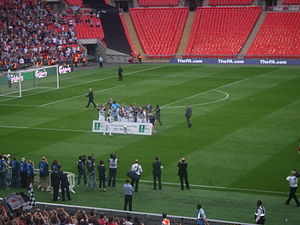
FA Trophy / Vindere og finalister
Darlington-spillerne fejrer sejren i 2011.
The Football Association Challenge Trophy, normalt omtalt som FA Trophy, er en fodboldturnering, der hver år arrangeres af og er opkaldt efter det engelske fodboldforbund, The Football Association, og som fortrinsvis har deltagelse af semiprofessionelle hold. Turneringen blev oprettet i 1969 til gavn for de non-league-klubber, som betalte sine spillere, og som derfor ikke kunne deltage i FA Amateur Cup. Reglerne for hvilke hold, der kan deltage, er blevet ændret flere gange, men siden 2008 har turneringen været åben for klubber, der spiller på trin 1-4 i National League System, hvilket svarer til niveau 5-8 i det komplette ligasystem. I praksis omfatter det holdene i ligaerne Football Conference, Southern League, Isthmian League og Northern Premier League.